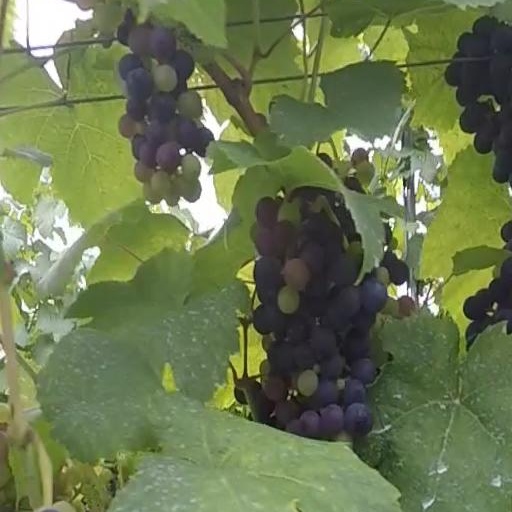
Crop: grape